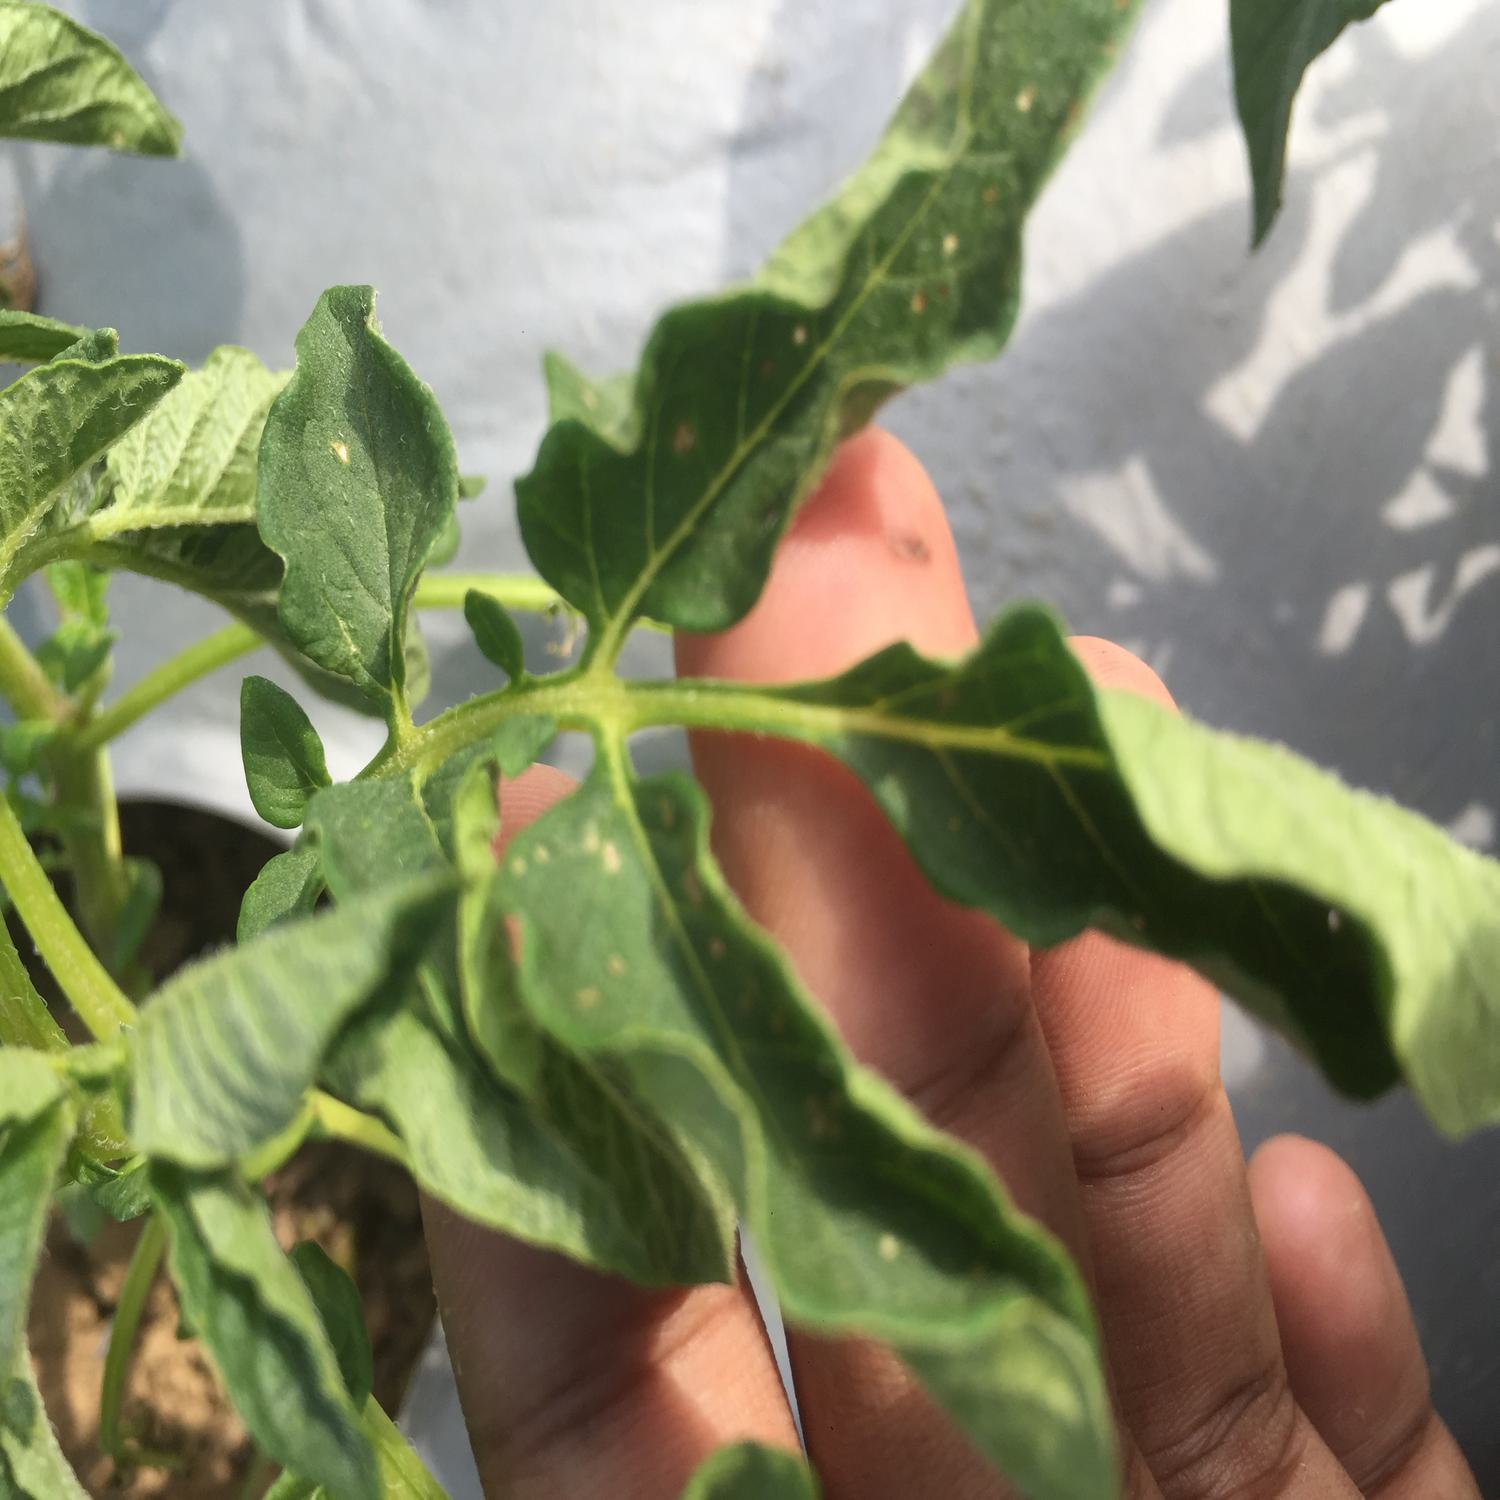
Etiqueta: Pudricion_Parda